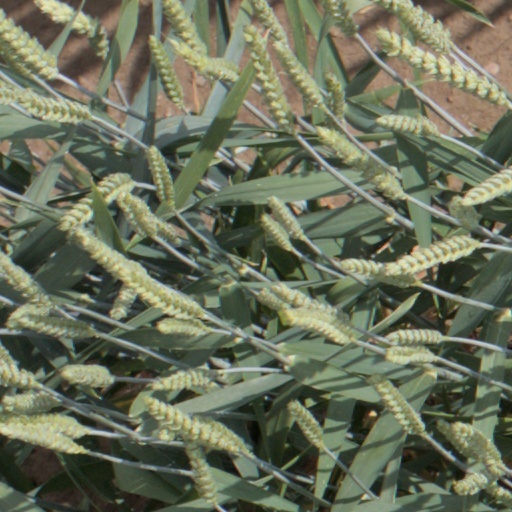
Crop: wheat